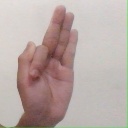
अक्षर: फ